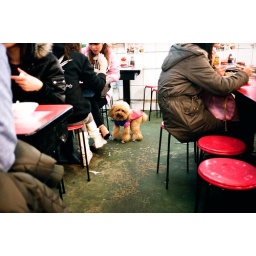
In the food market in Taipei. The shoes are just absurd